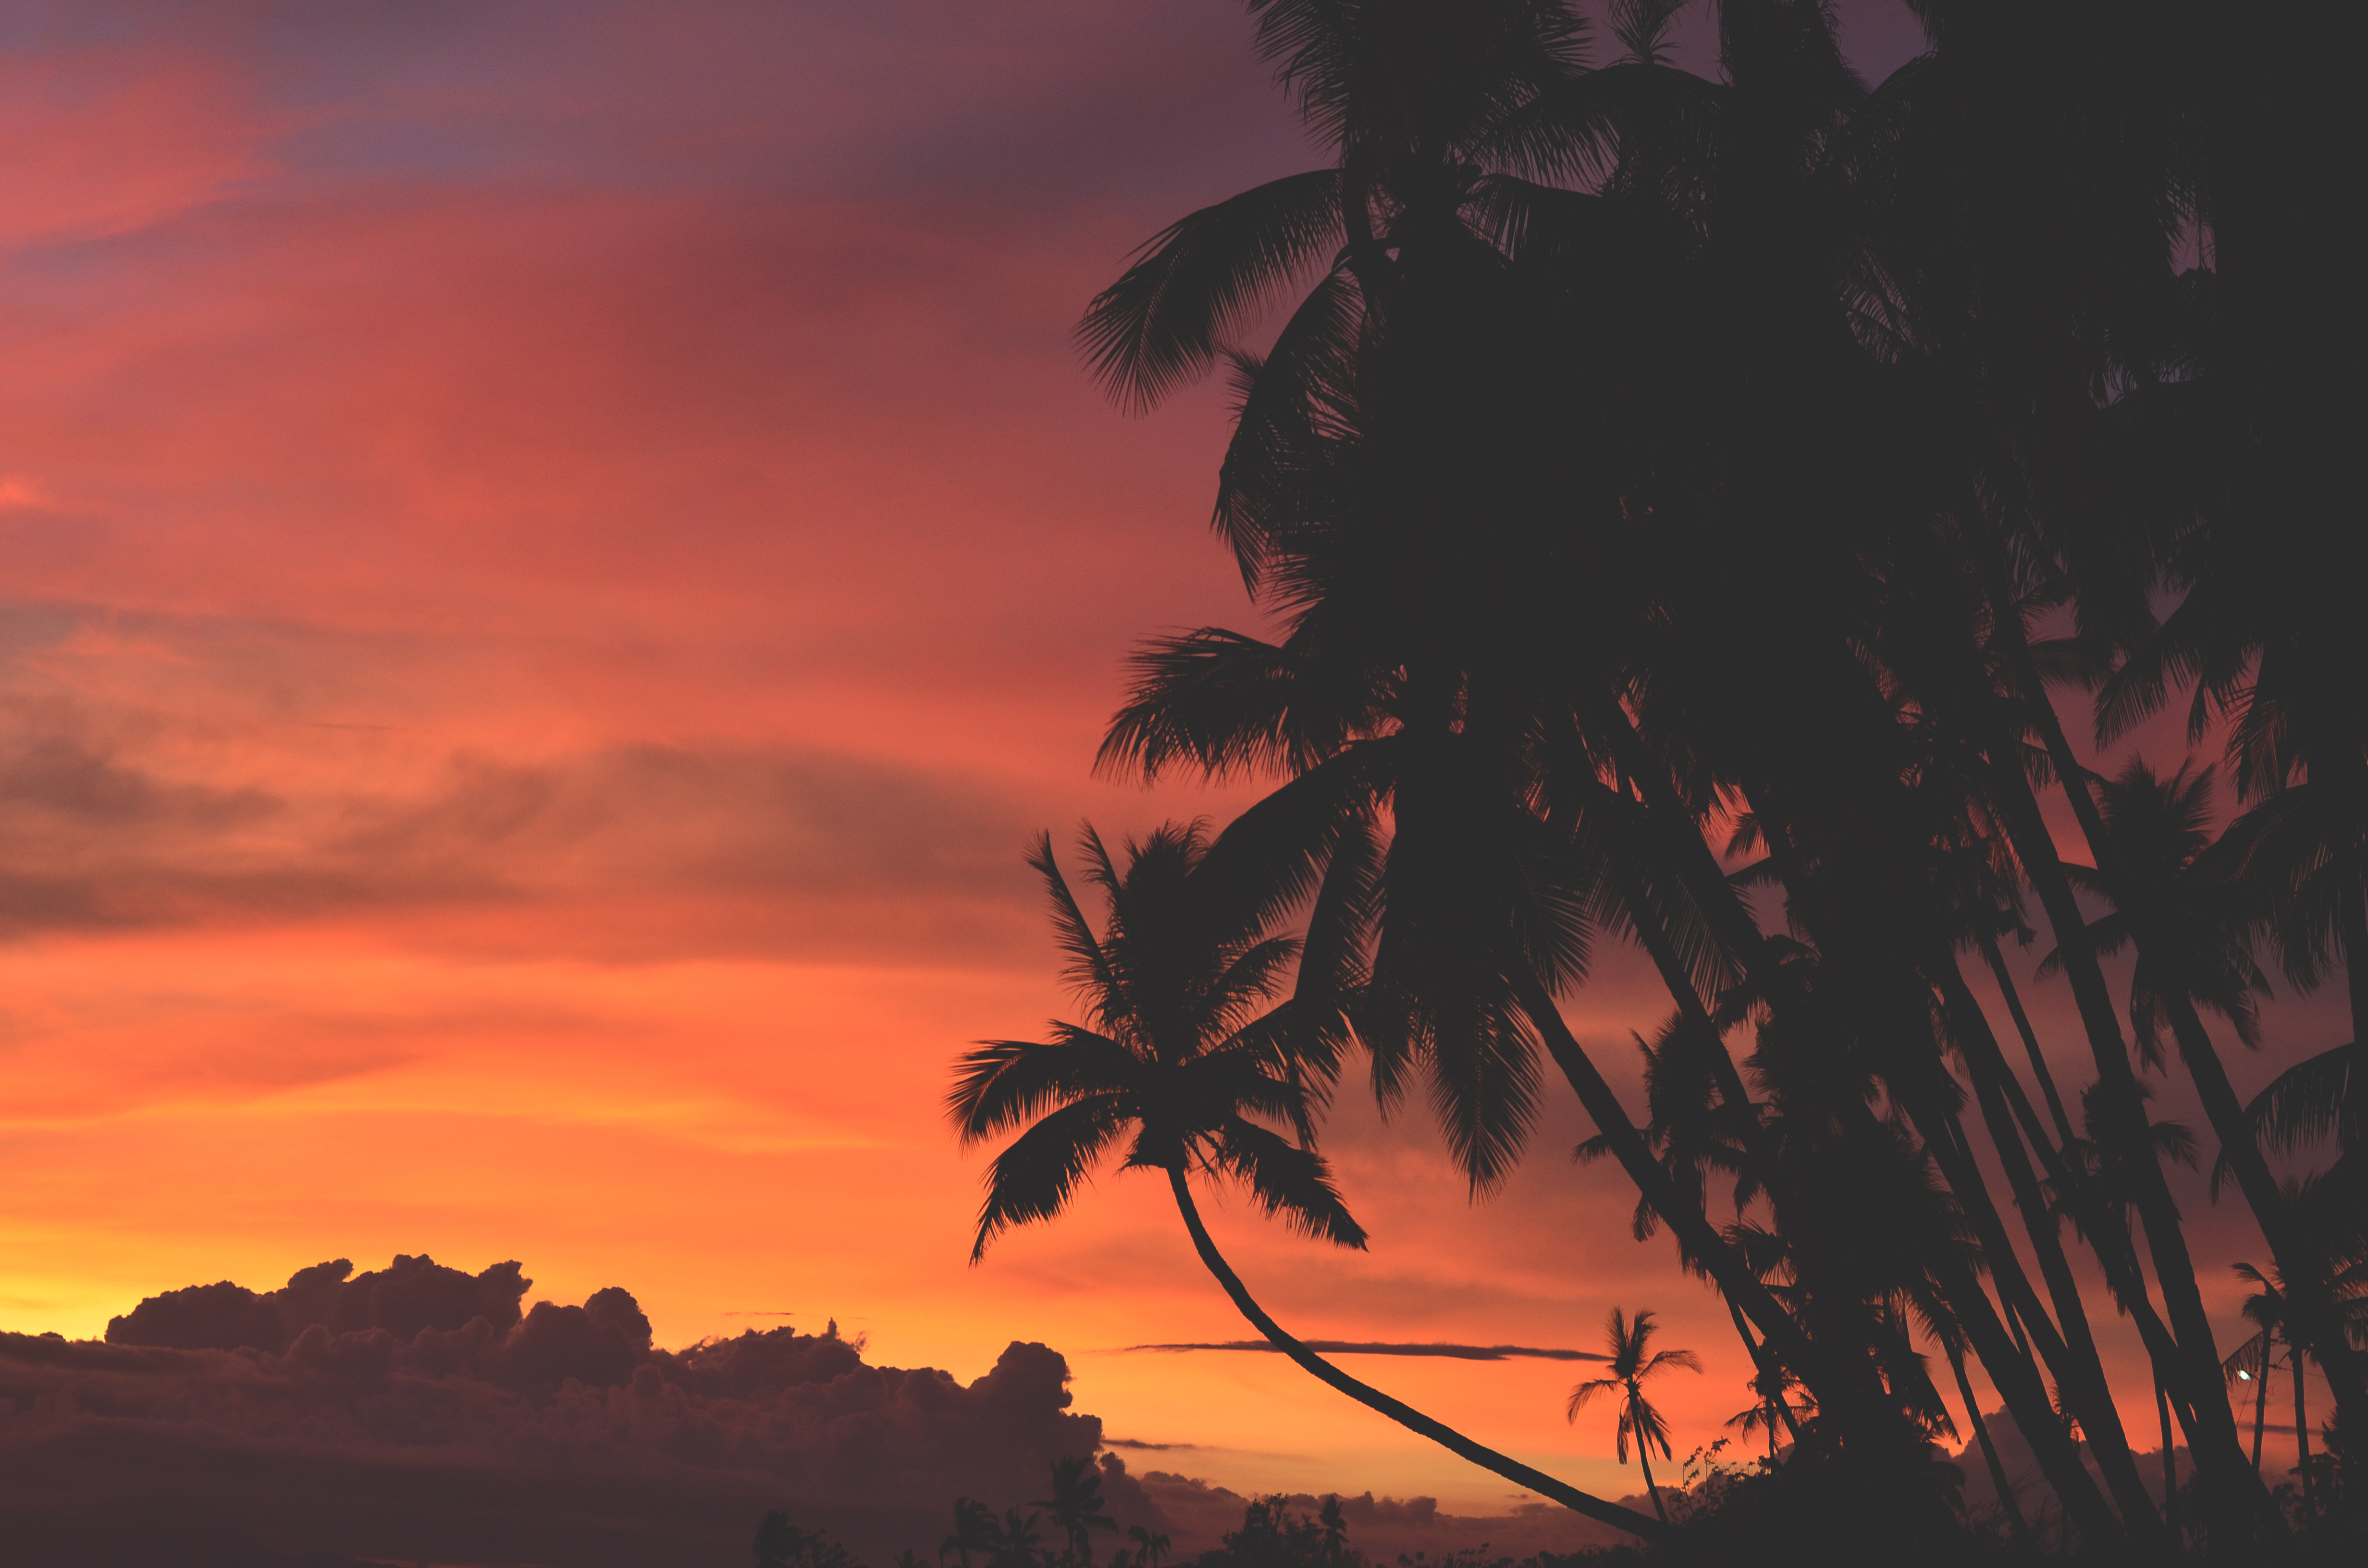
tree, silhouette, cloud, sky, sunrise, sunset, morning, dawn, dusk, evening, palm, savanna, trees, clouds, afterglow, red sky at morning